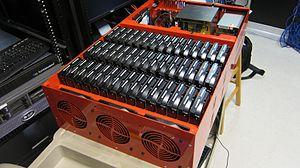
Backblaze est un fournisseur de stockage de données. Il propose deux produits: